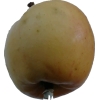
Label: Apple 14